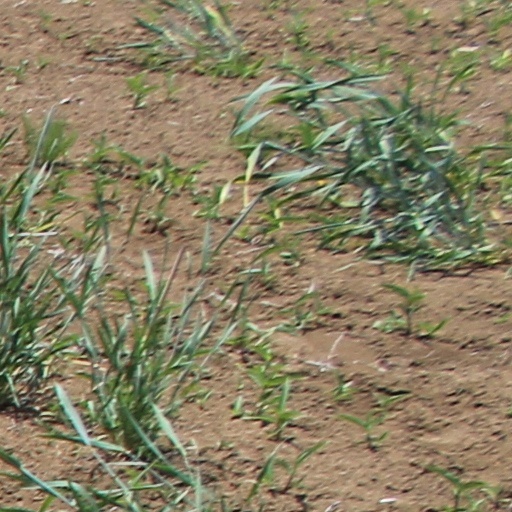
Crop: wheat